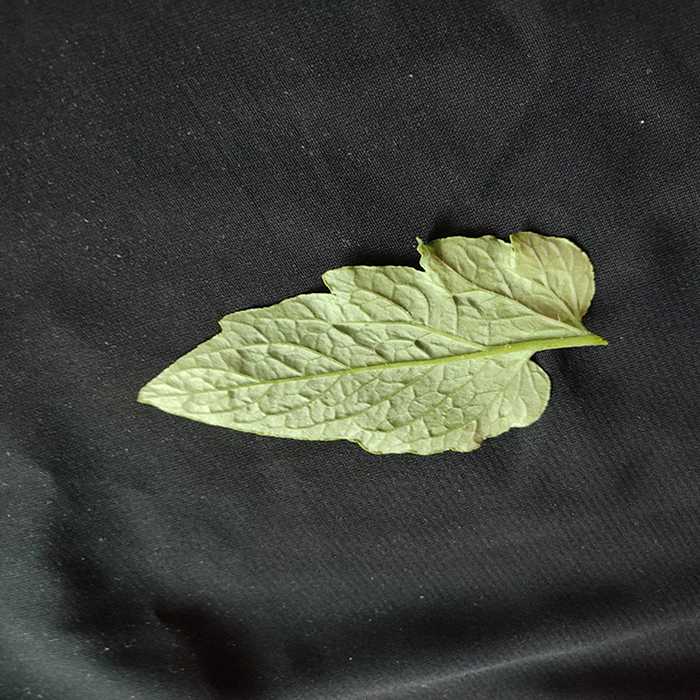
Plant: Tomato
Label: Tomato Fresh leaf